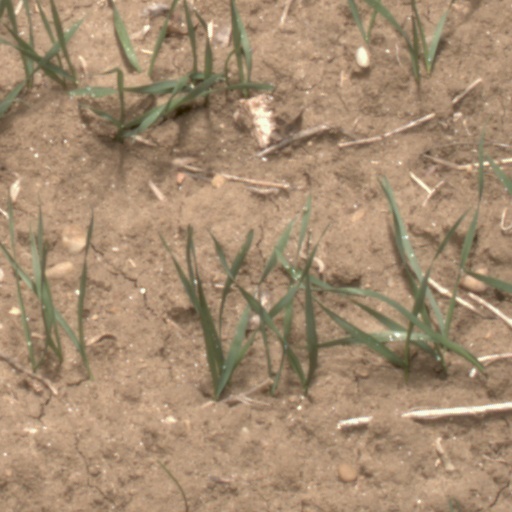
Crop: wheat